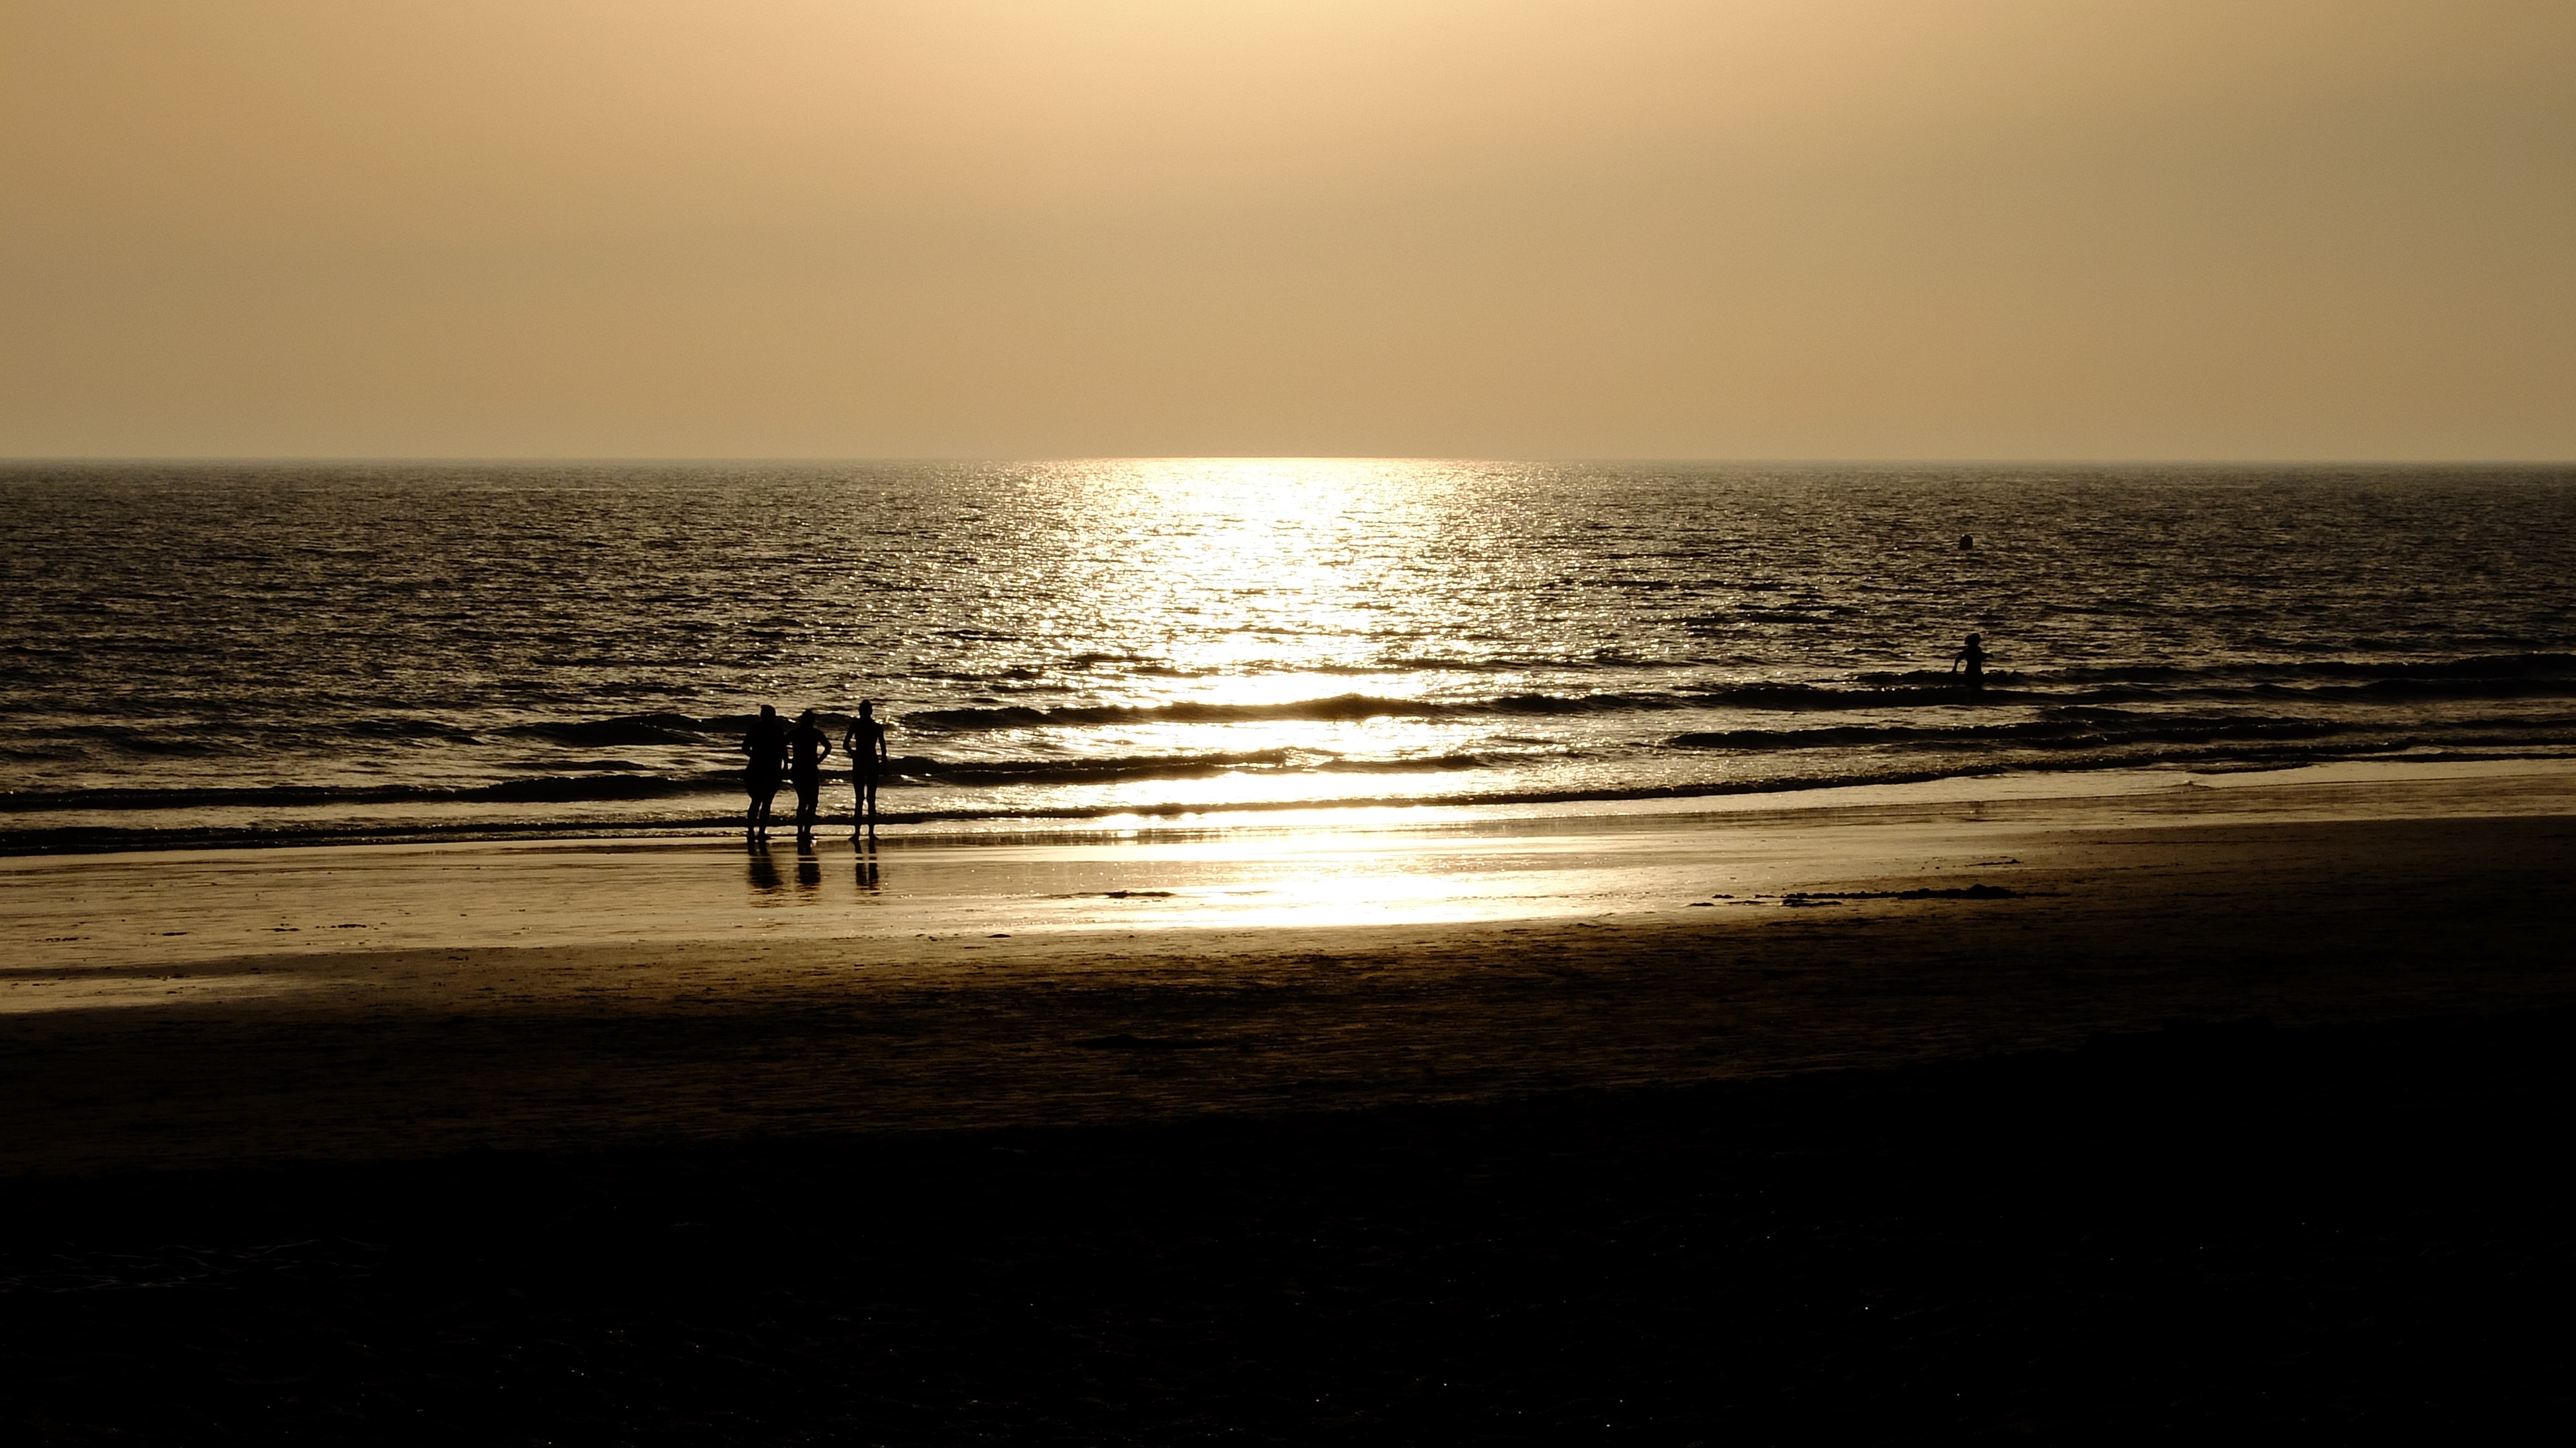
beach, sea, coast, sand, ocean, horizon, sun, sunrise, sunset, sunlight, morning, shore, wave, dawn, dusk, evening, reflection, body of water, wind wave